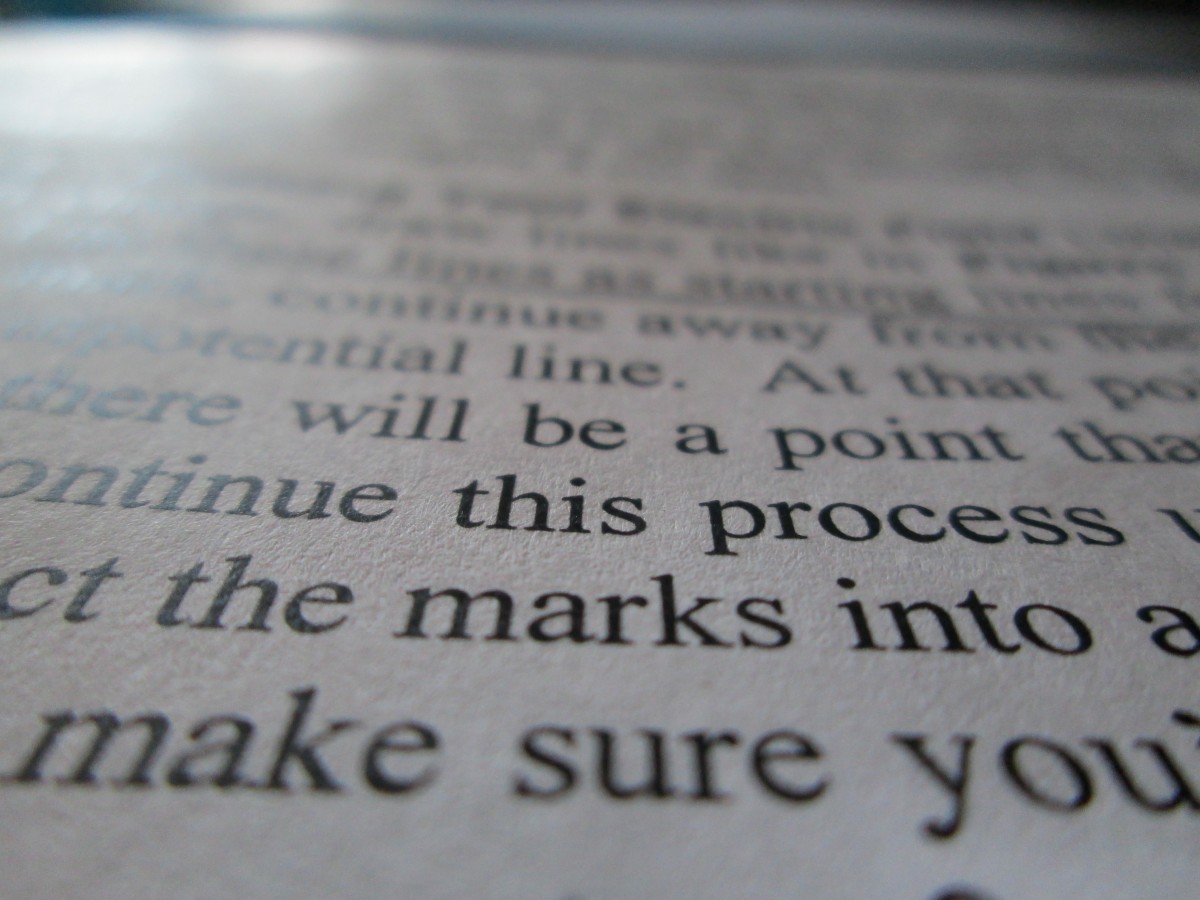
Tags: number, font, text, handwriting, shape, emotion